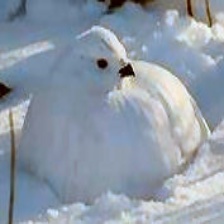
Species: WILLOW PTARMIGAN
Scientific name: LAGOPUS LAGOPUS